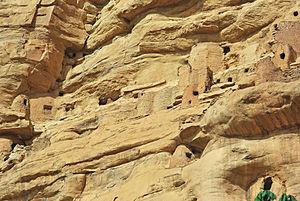
Habitations Toloy (aujourd'hui abandonnées) dans la falaise de Bandiagara, Mali.
Toloy est le nom donné aux premiers occupants recensés de la falaise de Bandiagara, au Mali, région aujourd'hui connu pour être le pays dogon.